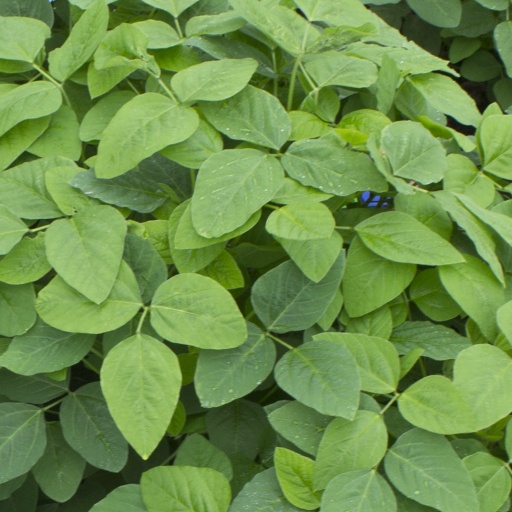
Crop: soybean